18th Airborne Command and Control Squadron

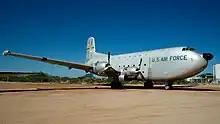
A Douglas C-124 Globemaster II, which was operated by the unit between 1953 and 1969.

The 28th Logistic Support Squadron was activated at Hill Air Force Base, Utah and equipped with Douglas C-124 Globemaster IIs in July 1953. Its mission was to provide worldwide airlift of special weapons and related equipment, with a secondary mission to airlift other Department of Defense cargo as required when space was available.